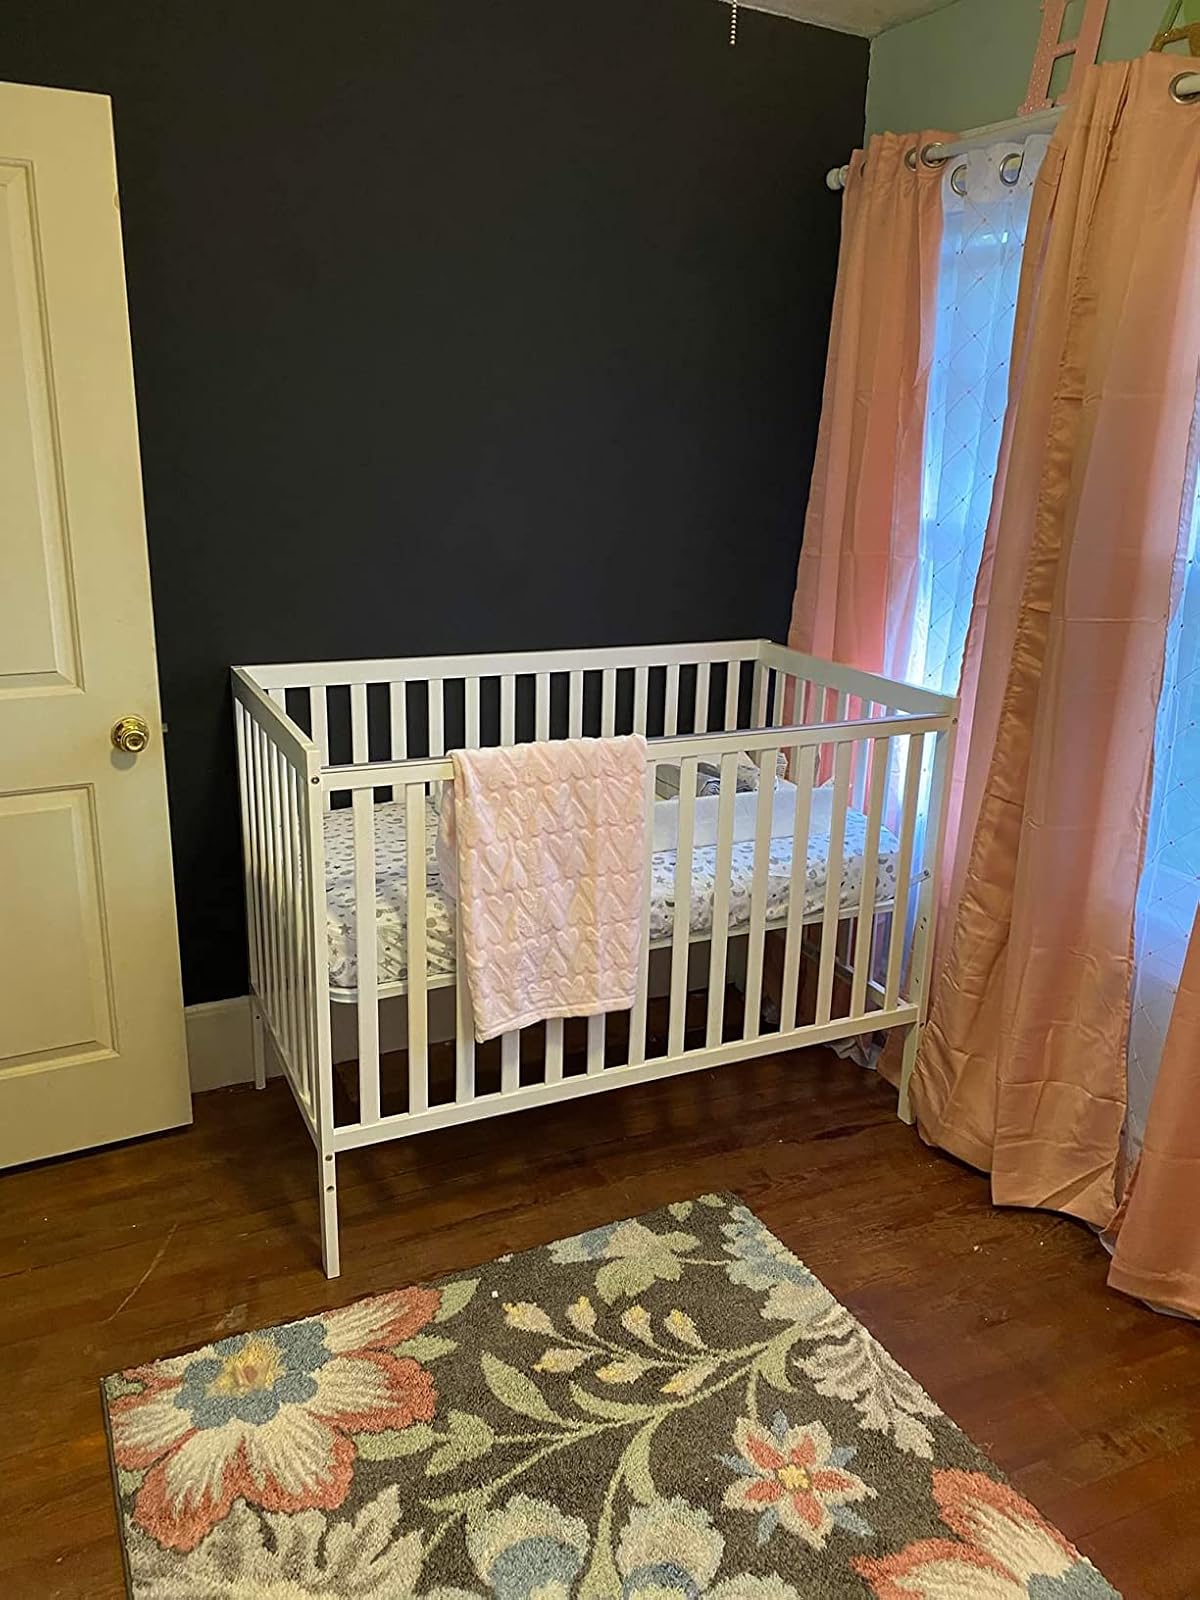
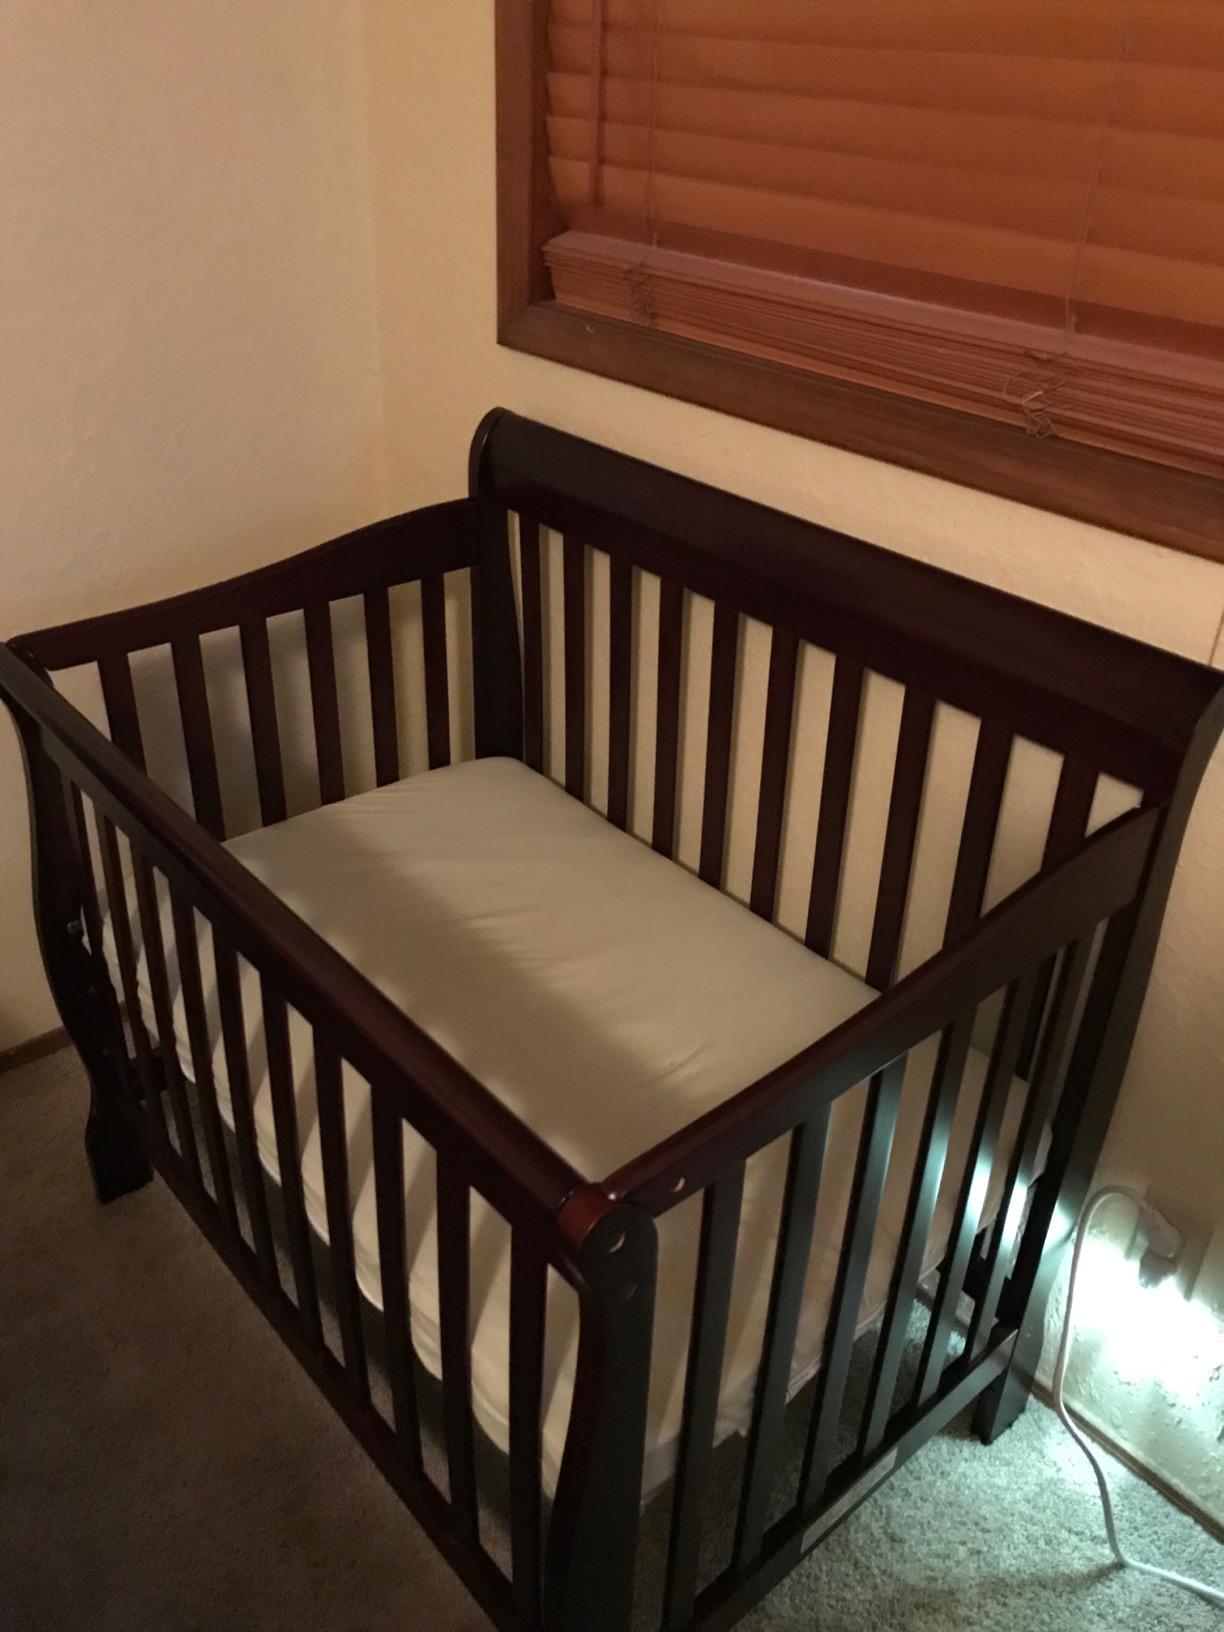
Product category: products_crib
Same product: no